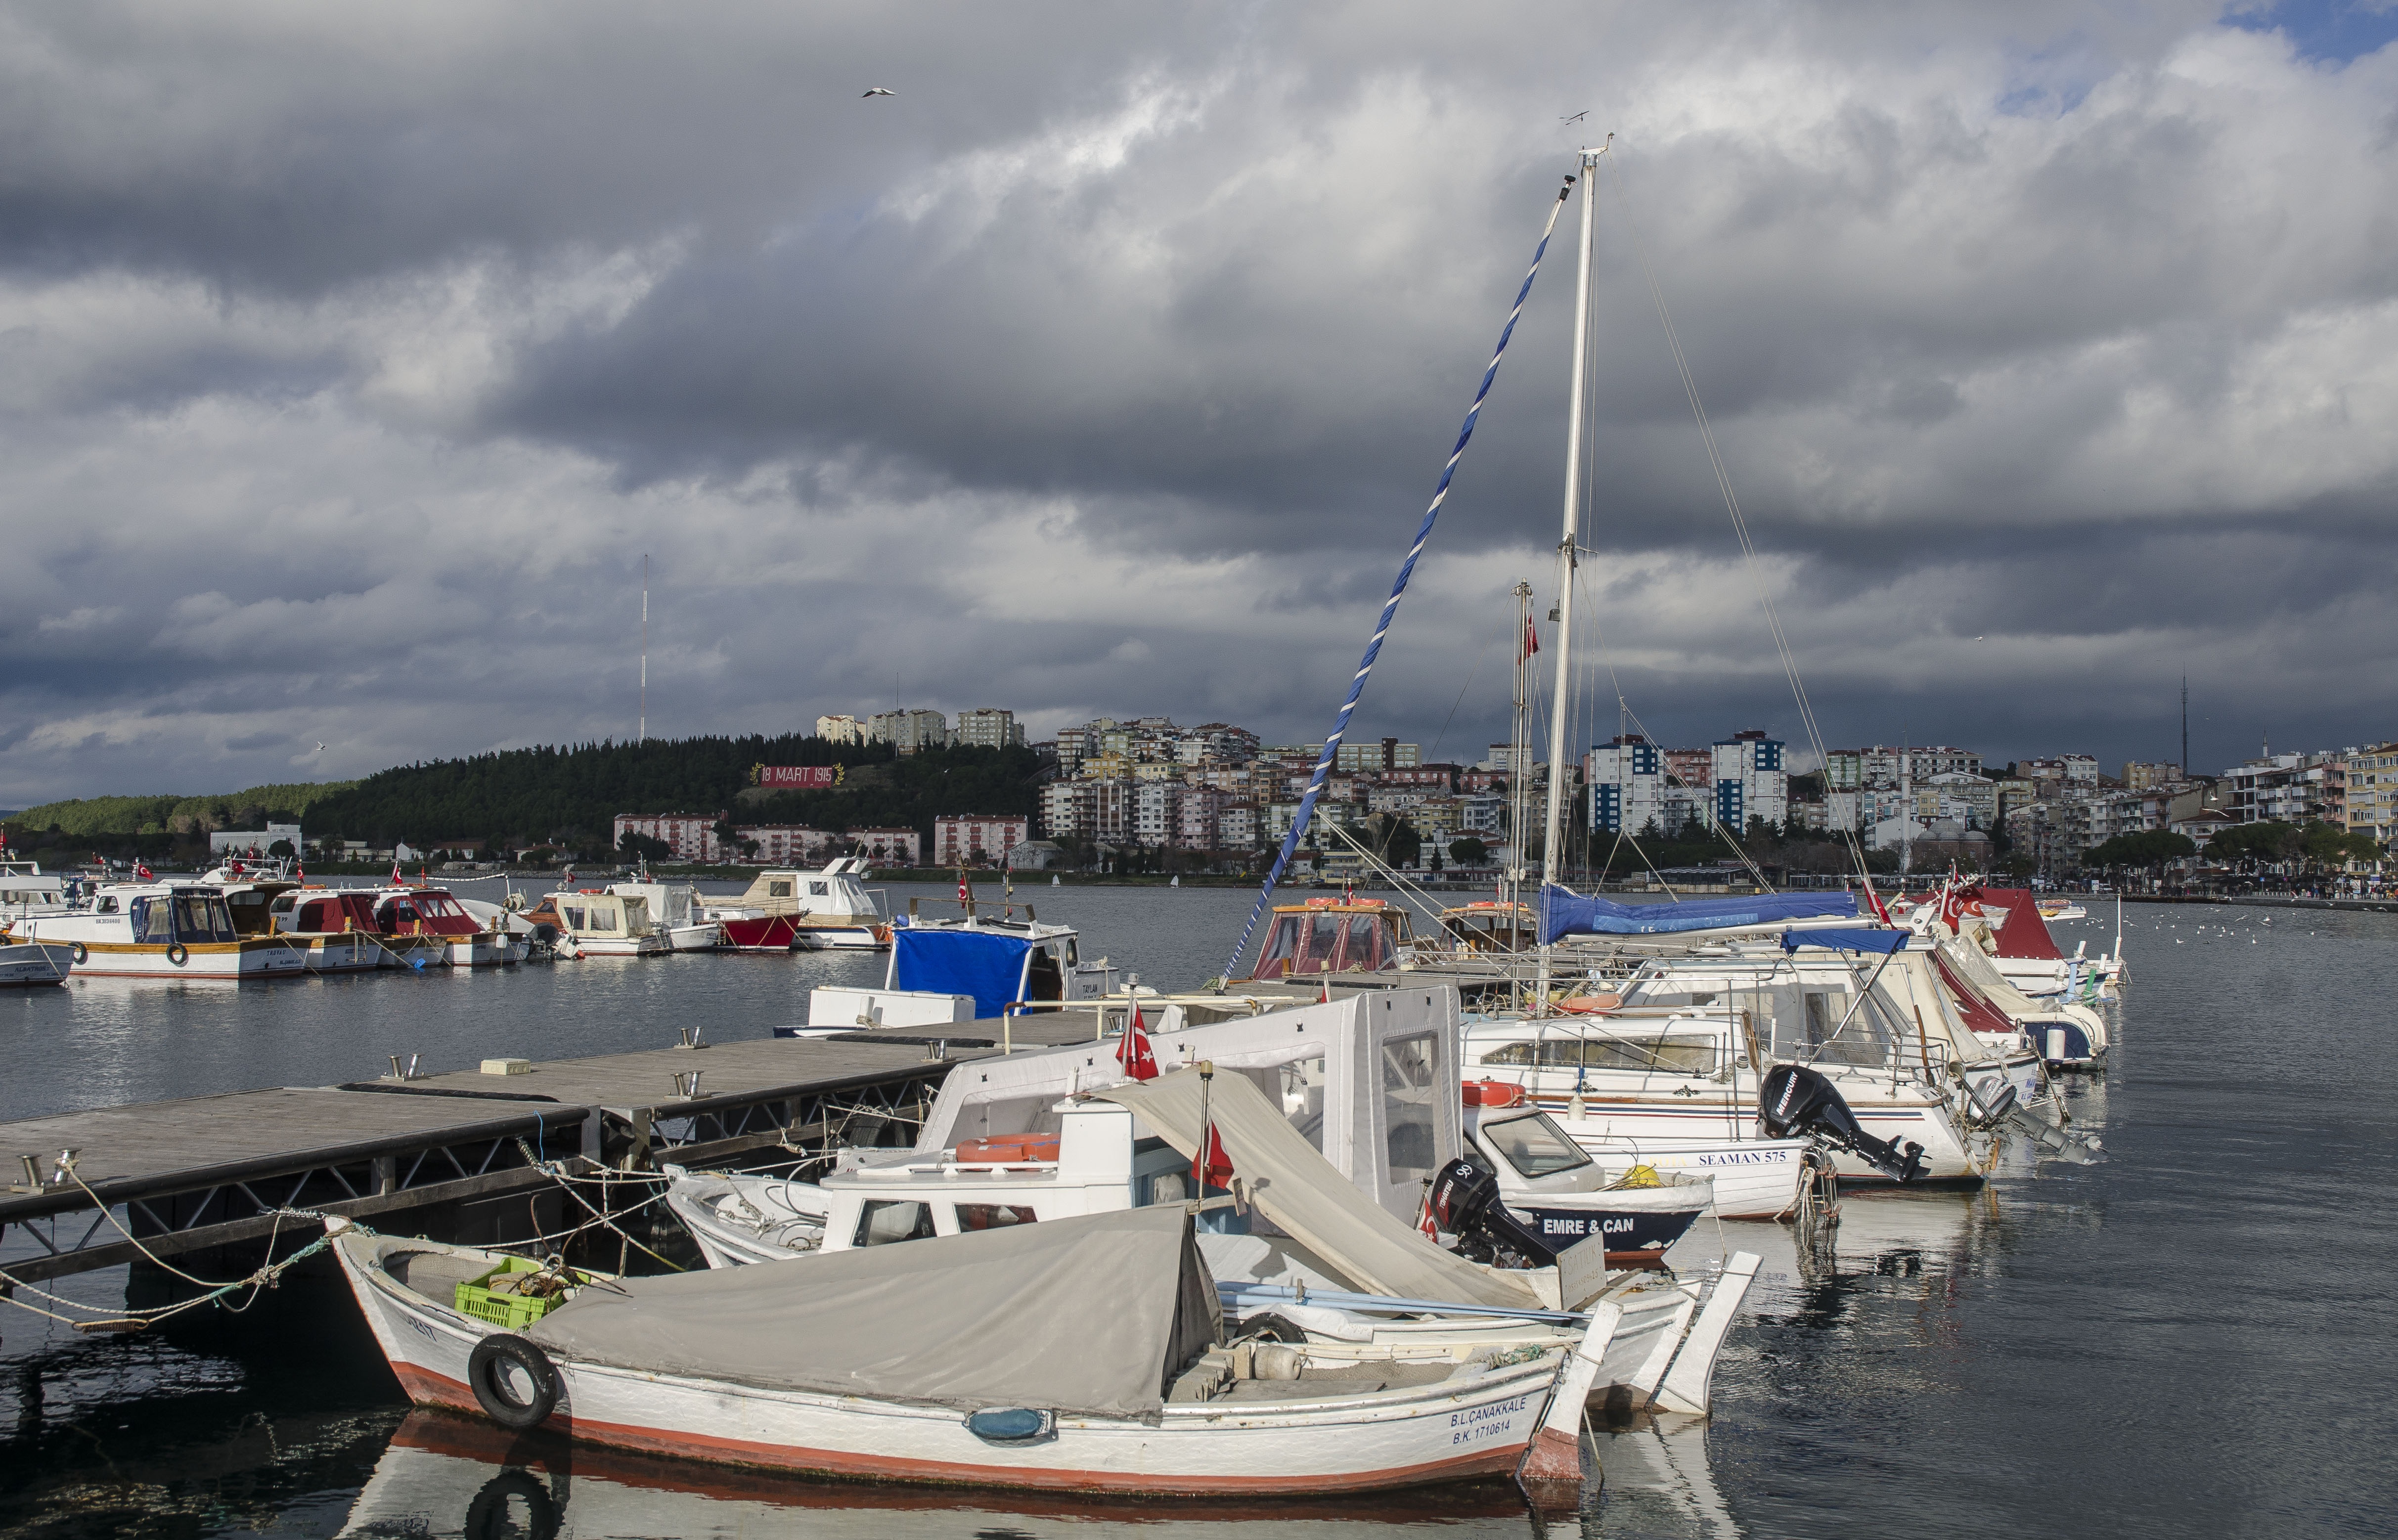
sea, coast, dock, boat, ship, vehicle, mast, bay, harbor, marina, port, sailboat, troy, boating, infrastructure, sail, watercraft, fishing vessel, berth